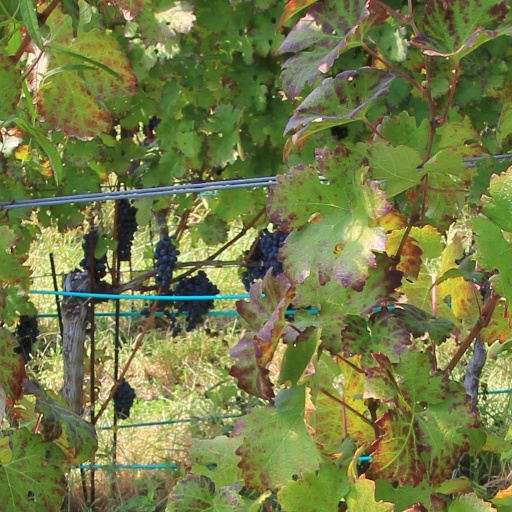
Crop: grape